Essex Crossing

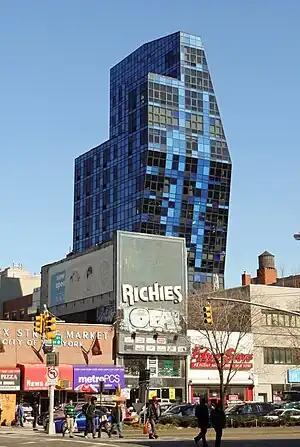
Site of the Essex Crossing, with the Blue Tower in the background, Essex Street Market to the left, and the intersection of Essex and Delancey streets in the foreground. (Photo from September 2013)

Historically, the Lower East Side was an immigrant neighborhood, including Germans, Irish, Italians, and Hispanics; Essex Crossing was envisioned during the neighborhood's period of gentrification. The surrounding portion of the Lower East Side has been proposed for development since the 1950s. The region later became the Seward Park Urban Renewal Area (SPURA), which covered five vacant plots of land acquired as part of a 1965 urban renewal plan, near Delancey and Grand streets. These sites were originally part of the broader Seward Park Urban Renewal Area, a federal program designed to tear down several tenements to develop low-income housing, called the Cooperative Village. Some original SPURA land was eventually developed, but five lots remain vacant to this day. SPURA was the largest tract of undeveloped New York City-owned land in Manhattan south of 96th Street, but debate over what would be the "appropriate redevelopment" of SPURA had stalled the process and kept it undeveloped.